History of the Conservative Party (UK)

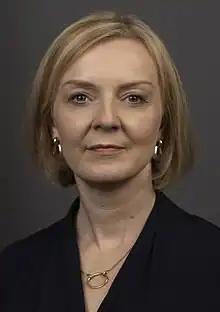
Conservative Prime Minister (2022) Liz Truss

Boris Johnson became Prime Minister in July 2019. After having lost his working majority to defections and his own suspensions of rebel Members of Parliament, Johnson called a general election on a platform of completing the UK's withdrawal from the European Union. In that general election, the Conservative Party won their biggest majority in Parliament since 1987, and Johnson was able to pass a revised version of May's withdrawal agreement.